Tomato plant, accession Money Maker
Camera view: horizontal (90 deg, fisheye); turntable rotation: 0 degrees
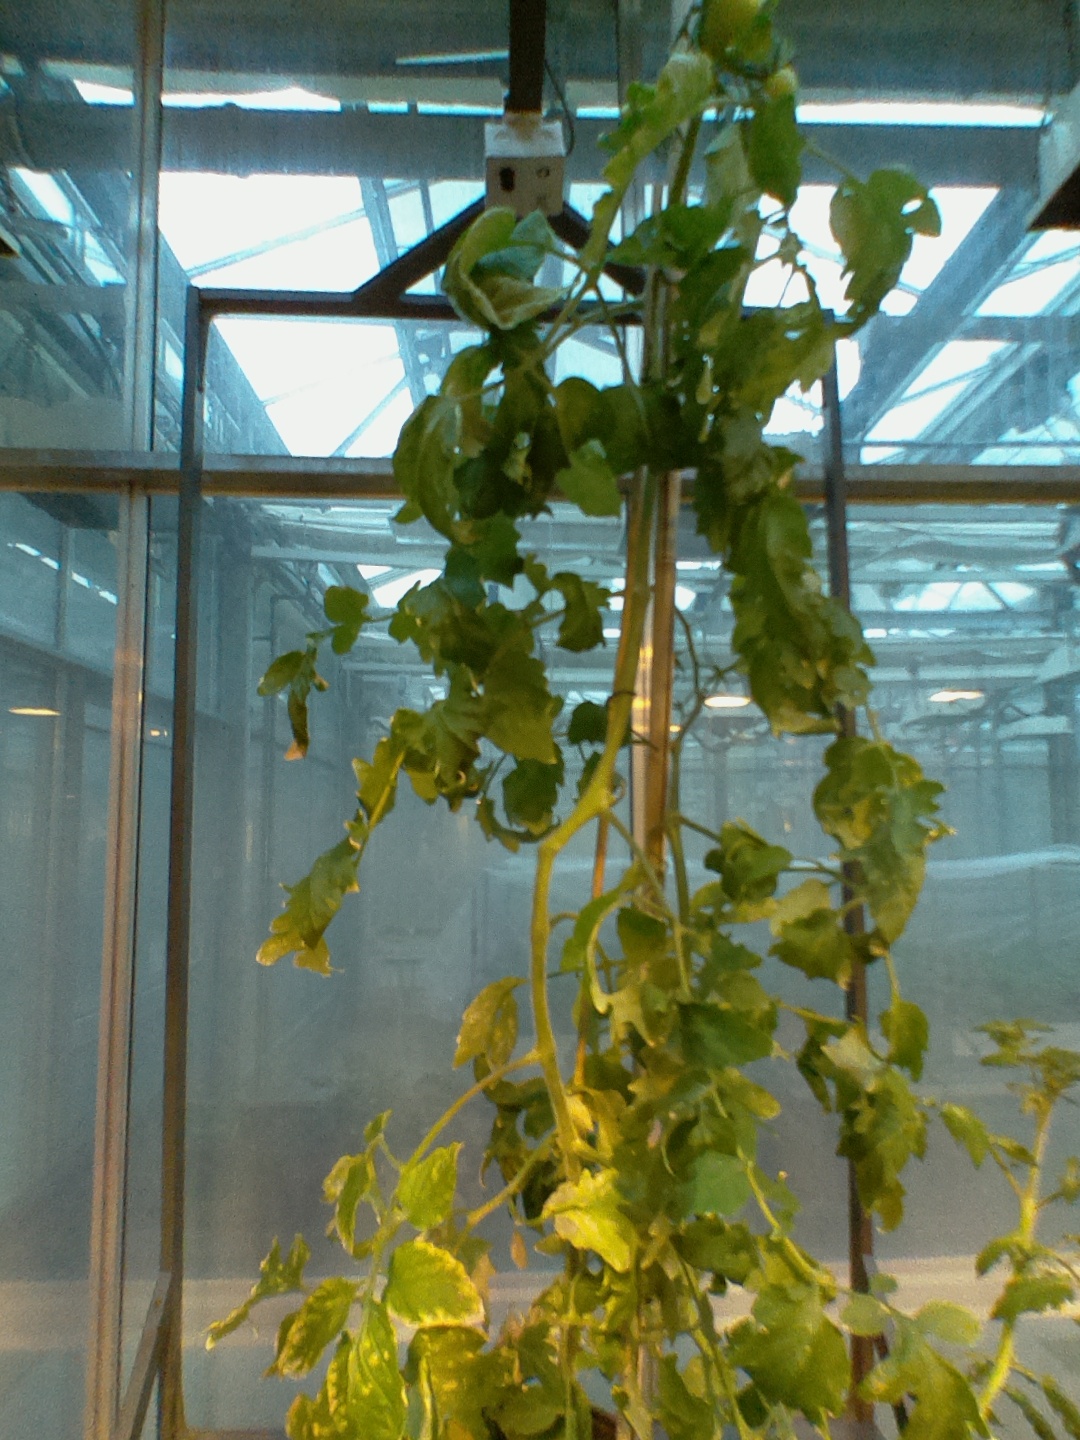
BBCH growth stage 75: 50%-60% of final fruit size